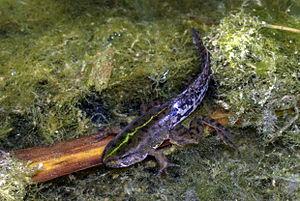
La grenouille de Pérez, Pelophylax perezi, est une espèce d'amphibiens de la famille des Ranidae.